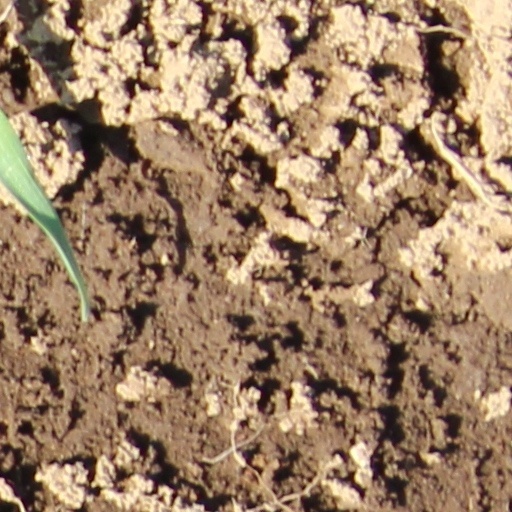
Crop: wheat